Information technology in India

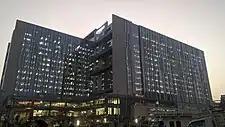
Amazon Hyderabad campus

Bengaluru is a global technology hub and is India's biggest tech hub. As of fiscal 2016–17, Bengaluru accounted for 38% of total IT exports from India worth $45 billion, employing 10 lakh people directly and 30 lakh indirectly. The city is known as the "Silicon Valley of India".